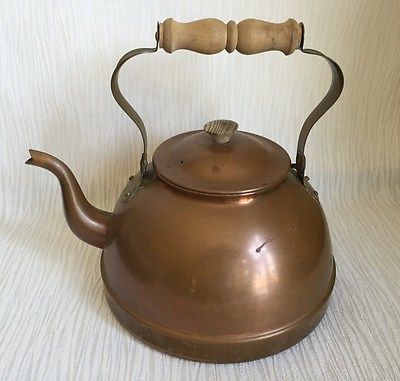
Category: kettle